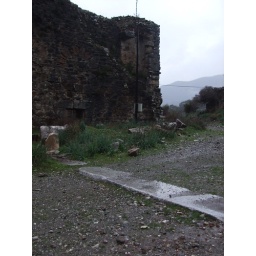
the road is in better condition than the later building